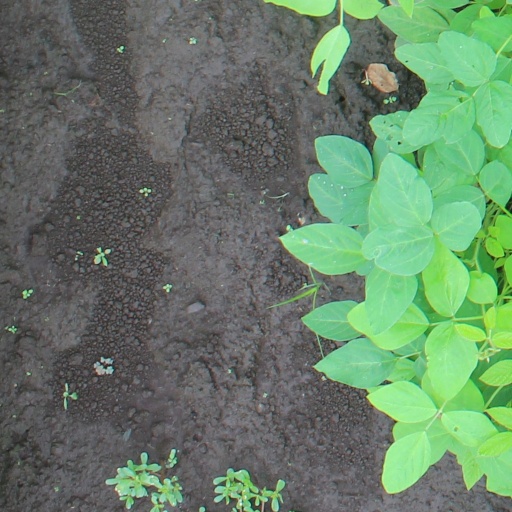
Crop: soybean